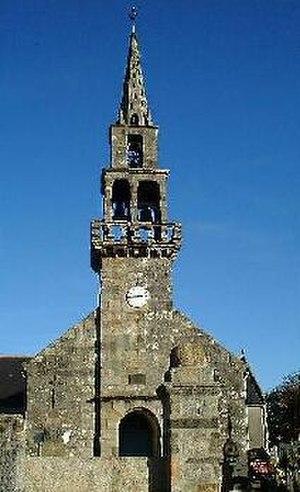
Eglise du drennec
La liste des églises du Finistère recense de la manière la plus complète possible les églises, cathédrales et basiliques situées dans le département français du Finistère.
Le Drennec [lə dʁɛnɛk] est une commune française du département du Finistère, en région Bretagne.